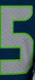
Number: 5